Ralph Verney, 2nd Earl Verney

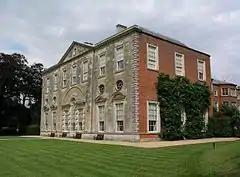
Claydon House

Ralph Verney, 2nd Earl Verney PC, FRS (1 February 1714 – 31 March 1791), was a member of the Verney family of Middle Claydon and a British politician.